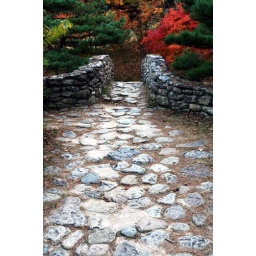
a bridge over the lake